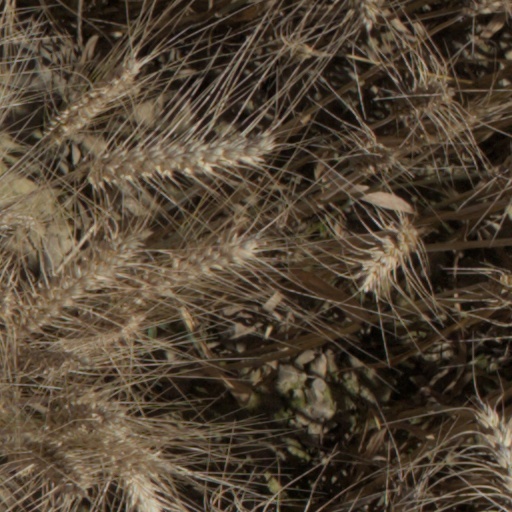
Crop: wheat